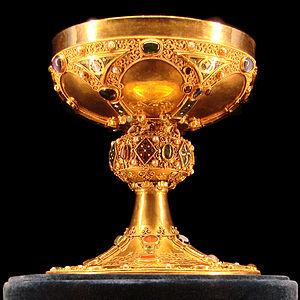
Le Sang du Christ, dans la théologie chrétienne, est le sang qui s'est échappé des blessures de Jésus-Christ, notamment lors de sa crucifixion, ainsi que le sang présent lors du sacrement de l'Eucharistie. En effet, d'après la doctrine de la transsubstantiation, enseignée par l'Église catholique, dans l'Eucharistie, la substance du vin est changée en celle du Sang du Christ.
Le calice du sacre ou calice de saint Remi est une pièce d'orfèvrerie qui faisait partie des regalia du royaume de France. Ce calice appartient au trésor de la cathédrale Notre-Dame de Reims et est conservé au palais du Tau dans le musée de l'Œuvre de Notre-Dame. Il est classé monument historique.
Le palais du Tau fut l'une des résidences d'archevêques de Reims. Il doit son nom à son plan qui était, au Moyen Âge, en forme de lettre T. Bâtiment jouxtant la cathédrale Notre-Dame de Reims, il fut également résidence royale lors des sacres des rois de France à Reims.